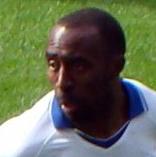
Age: 30